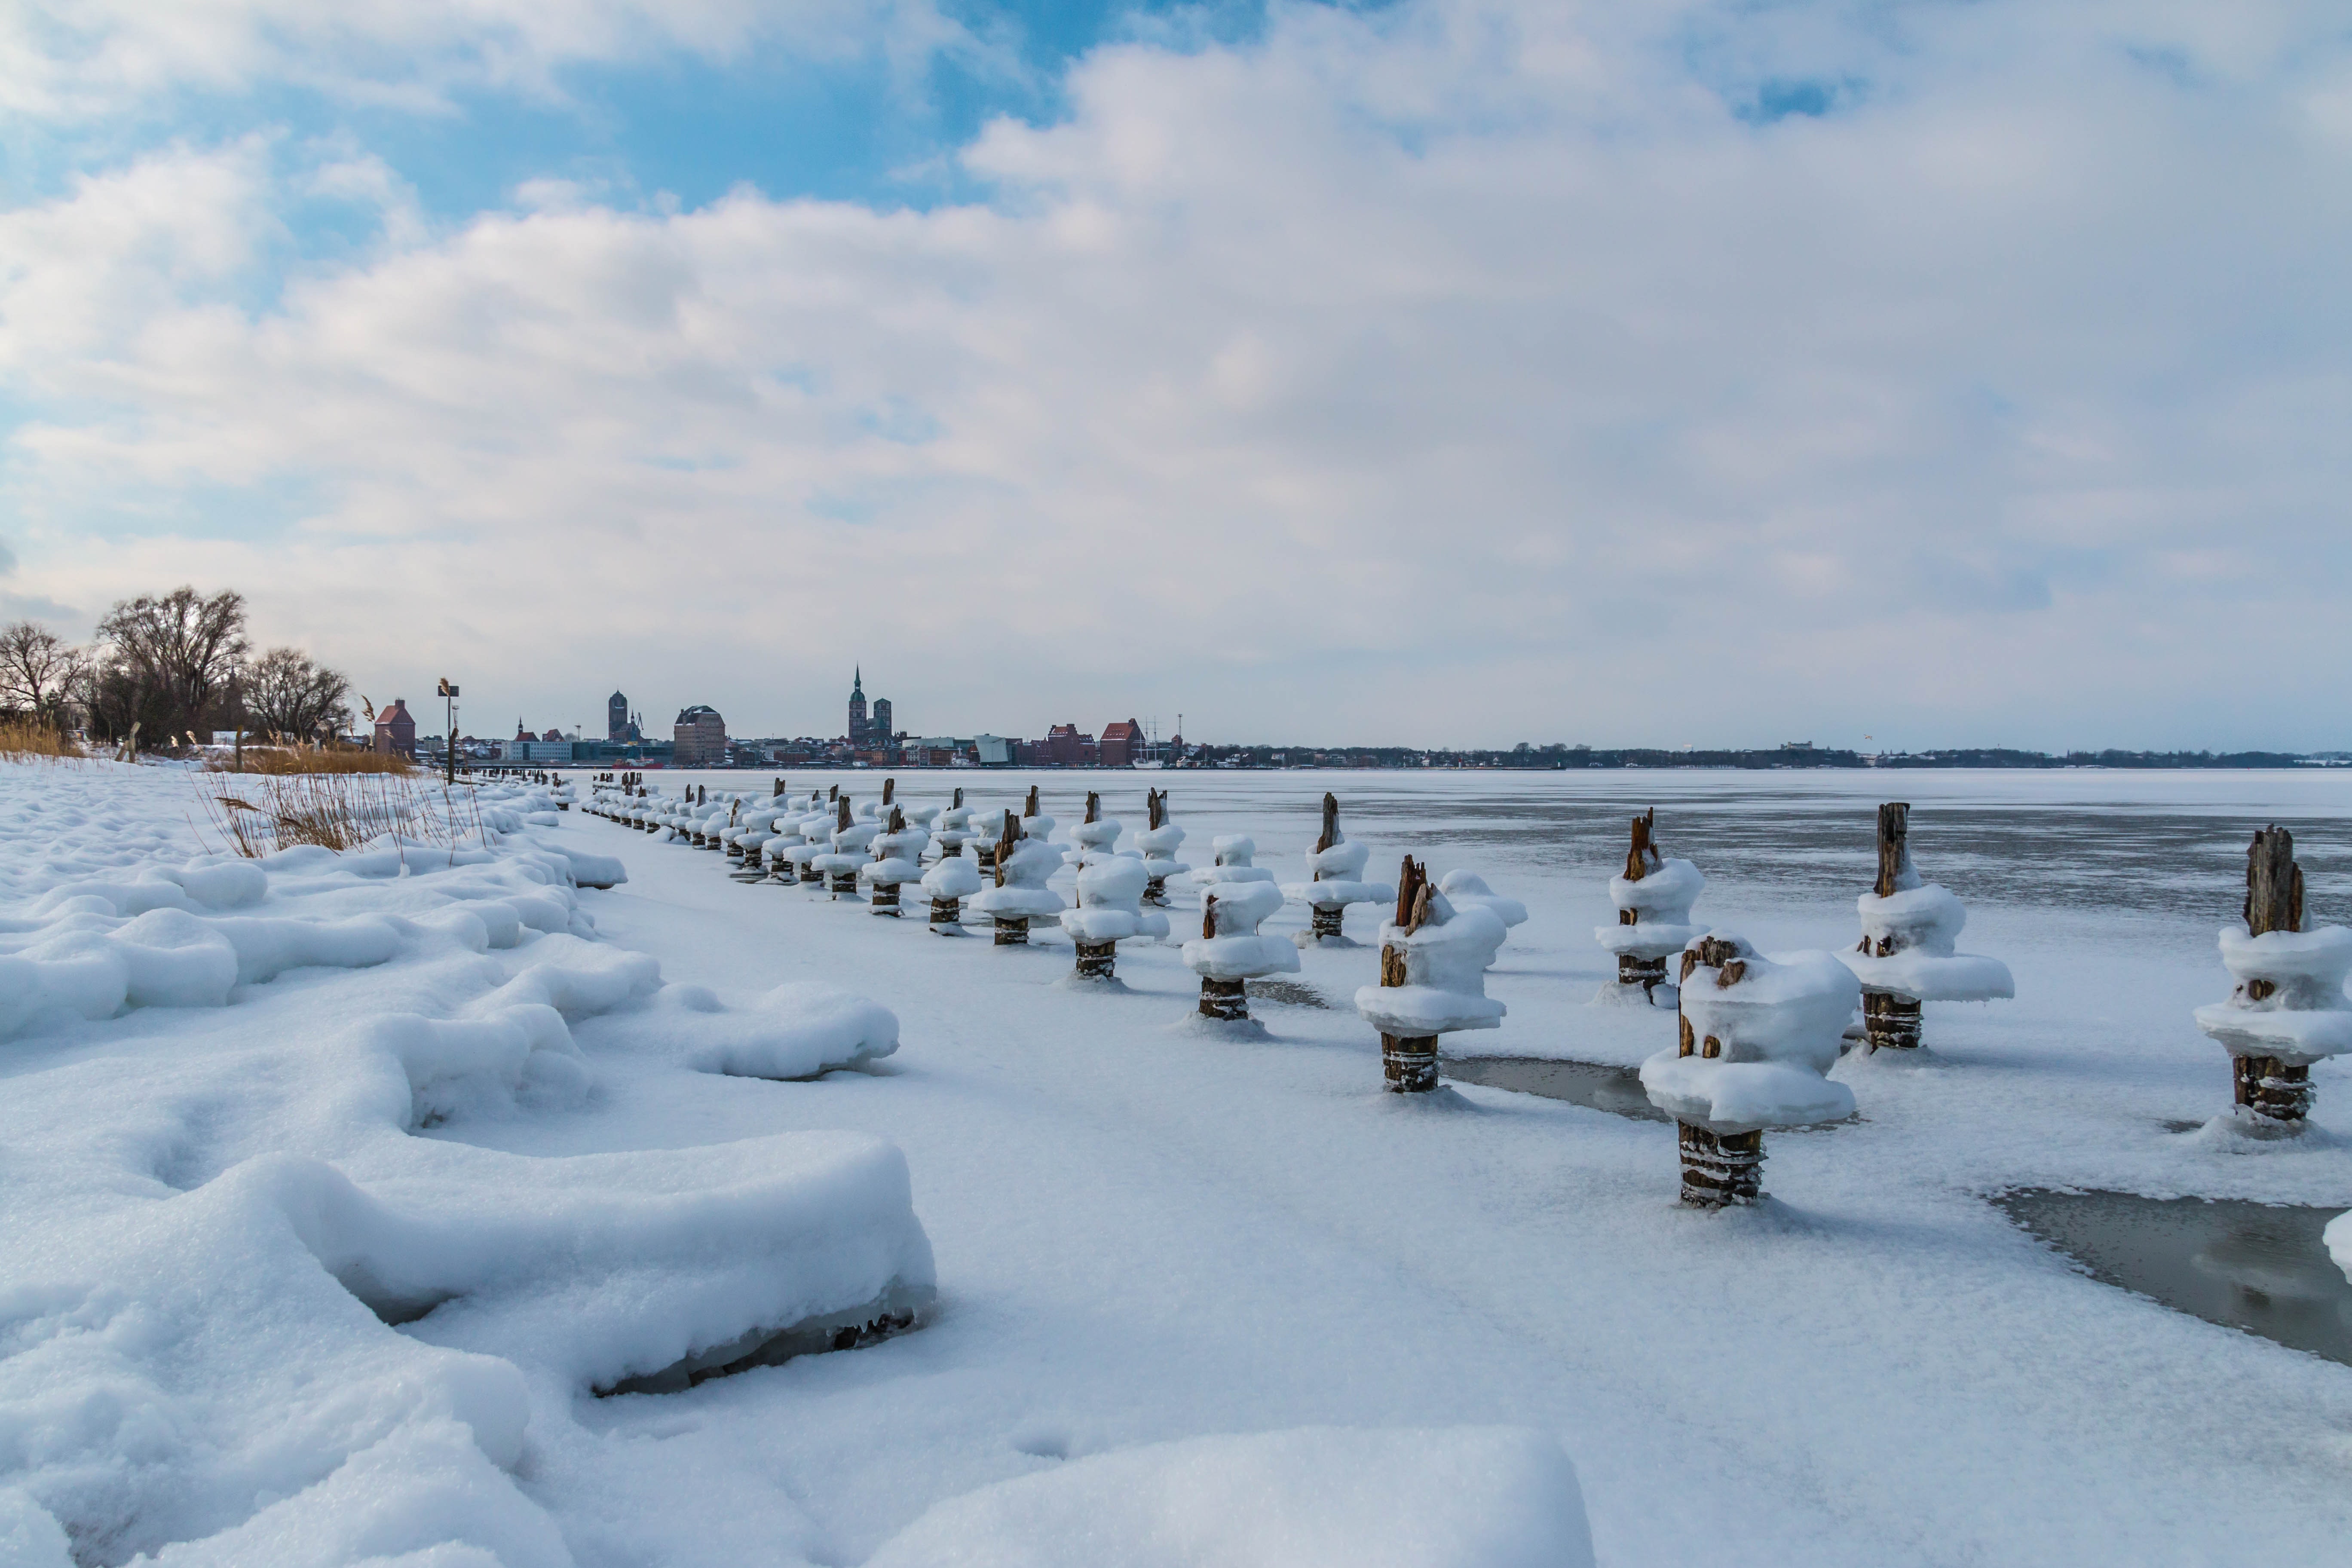
snow, winter, freezing, sky, ice, water, arctic, sea, cloud, landscape, ocean, ice cap, sea ice